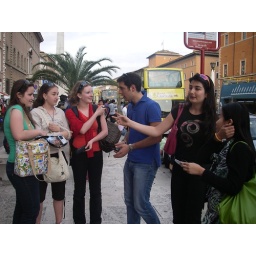
the girl in black and the guy in blue were teaching us the song